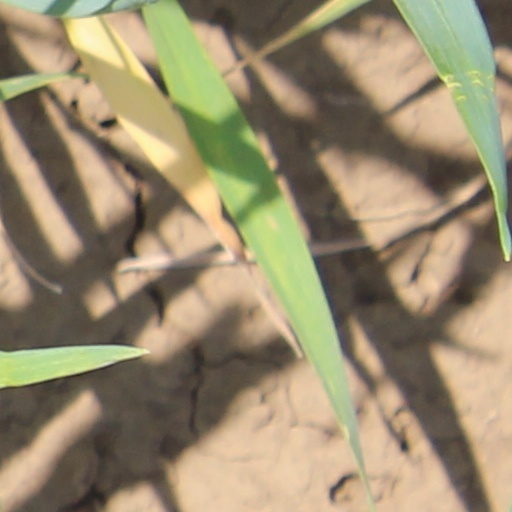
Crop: wheat